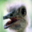
Label: bird